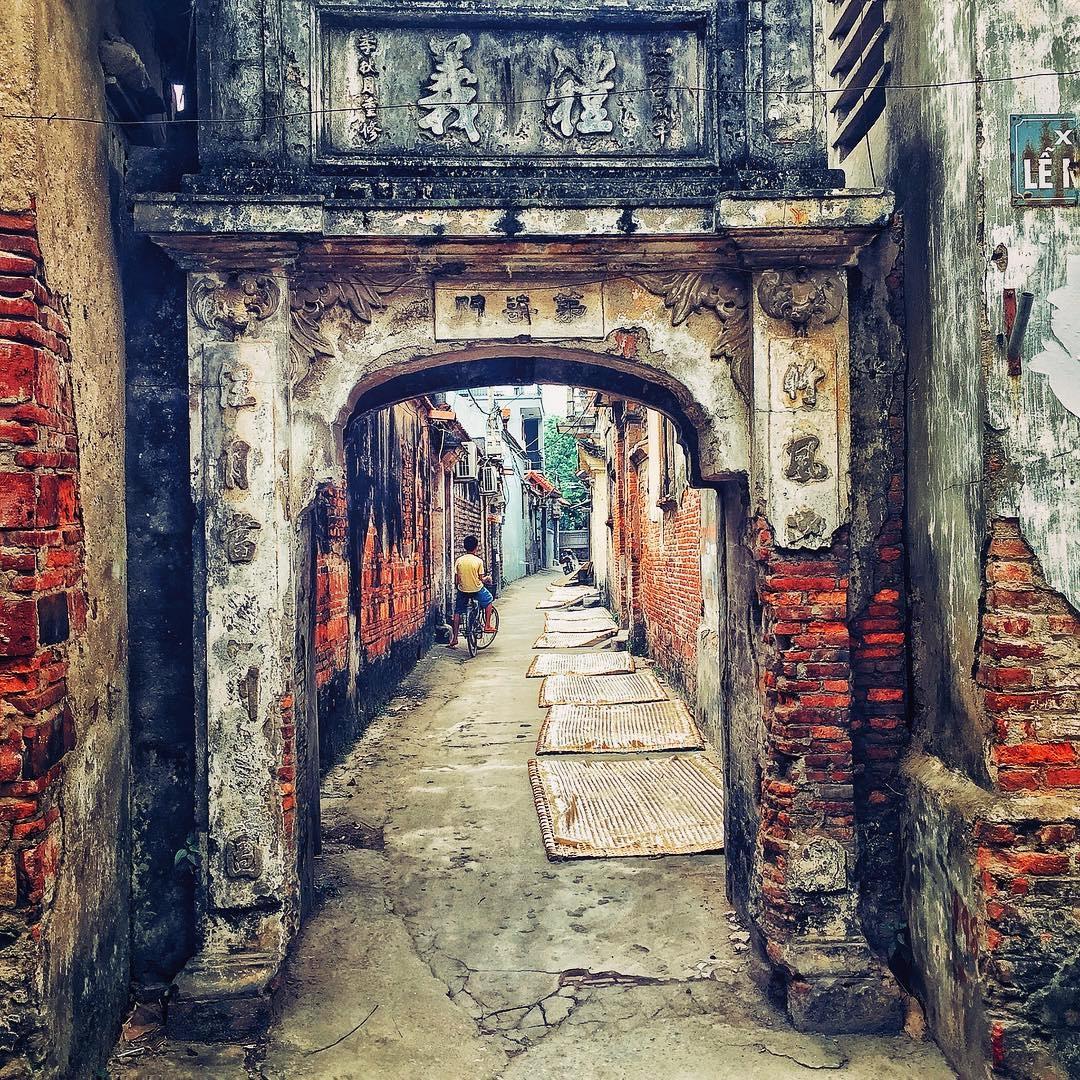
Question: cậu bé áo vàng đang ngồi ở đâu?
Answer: cậu bé đang ngồi trên một chiếc xe đạp